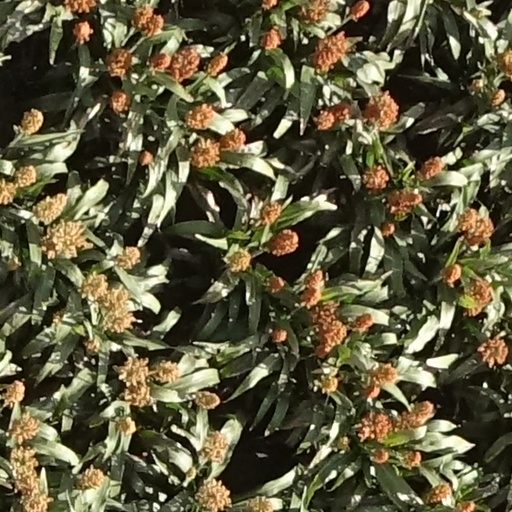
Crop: sorghum